Mozarabic Rite

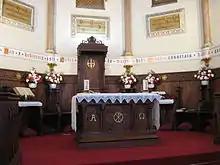
Interior of the Cathedral of the Redeemer in Madrid, the only cathedral of the Spanish Reformed Episcopal Church. The church uses a version of Mozarabic liturgy.

Cardinal Francisco Antonio de Lorenzana became Archbishop of Toledo in 1772 after serving as the Archbishop of Mexico City (1766–1770). During his time in Mexico, Lorenzana showed an interest in the rite, which led to the publication of the "Missale Omnium Offerentium" in 1770. After his return to Spain, he published a new edition of the breviary under the title of "Breviarium Gothicum" in 1775 and made improvements to the cathedral's "Capilla Mozárabe". After Lorenzana went to Rome at the request of Pope Pius II, he then began a new edition of the missal (the "Missale Gothicum secundum regulam beati Isidori Hispalensis episcopi") that was completed and published at his expense in 1804, the year of his death. Due to his death and various political difficulties of the time, the "Missale Gothicum" did not reach the chapel in Toledo until around 1898, and even then only after much effort by the chaplains. Parts of the original 1804 edition were lost after 1936, only to be rediscovered in a cabinet in 1975.